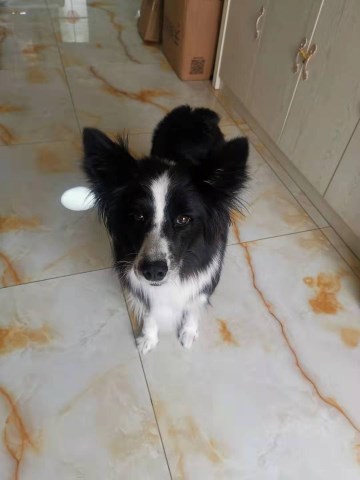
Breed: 2594-n000109-Border_collie